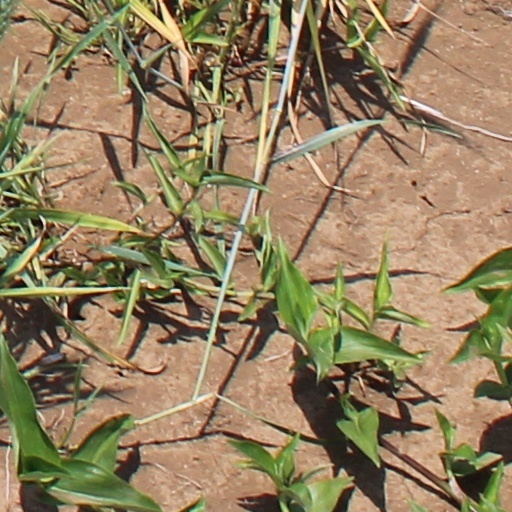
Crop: wheat